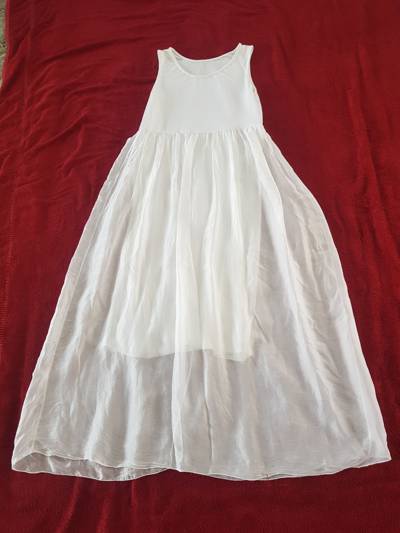
Waste category: clothes